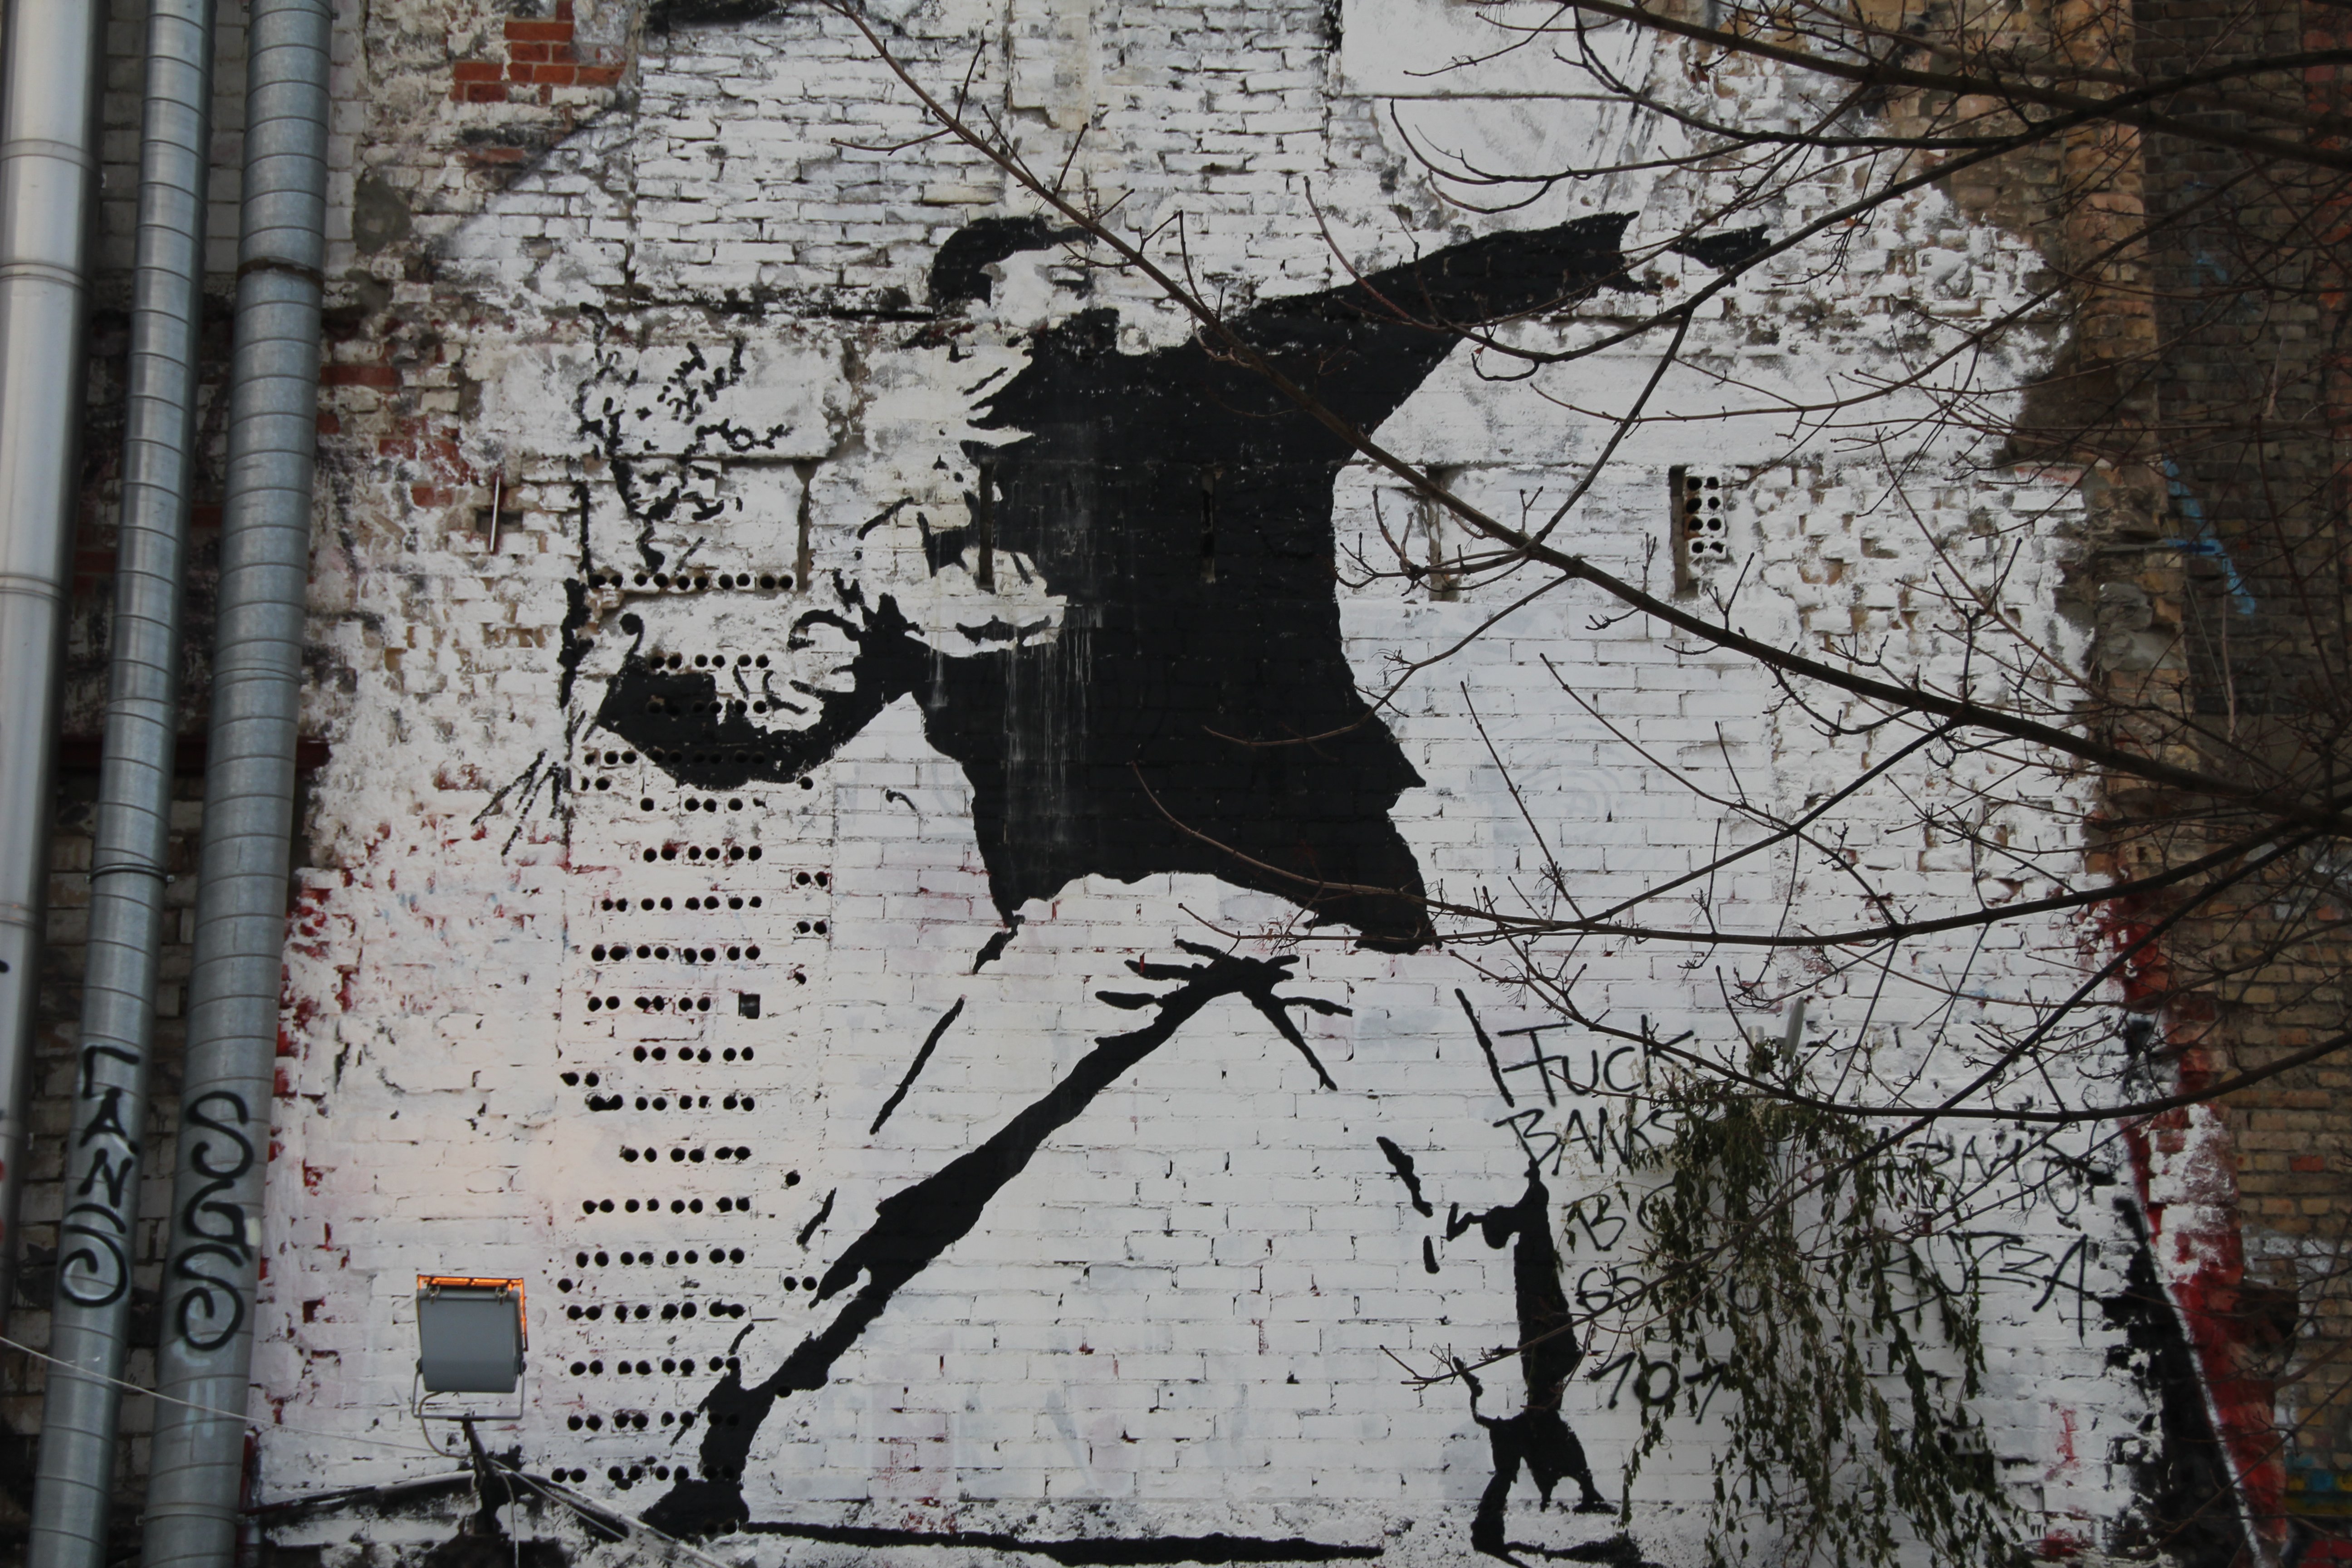
tree, street, wall, graffiti, street art, art, anarchy, urban area, woody plant, berlin graffiti